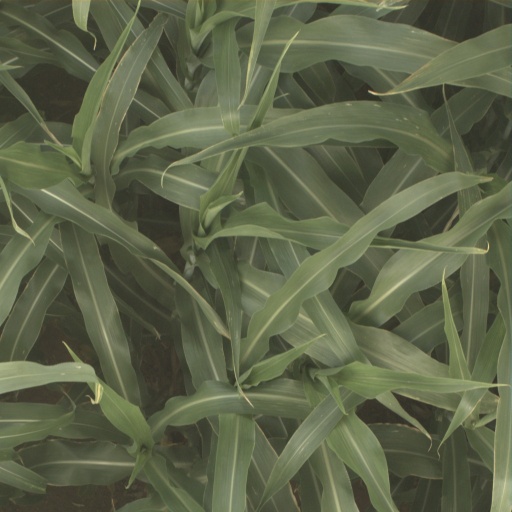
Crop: sorghum